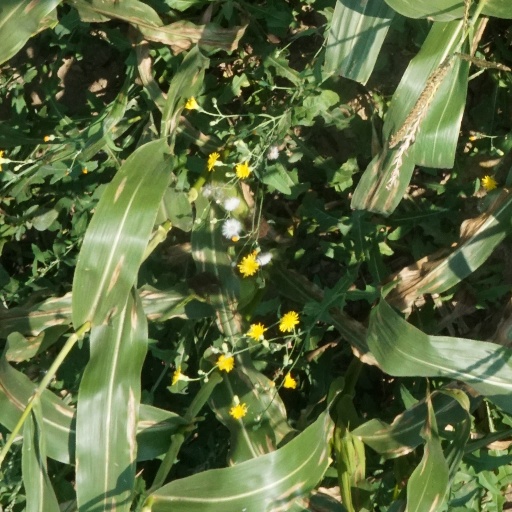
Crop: maize; corn